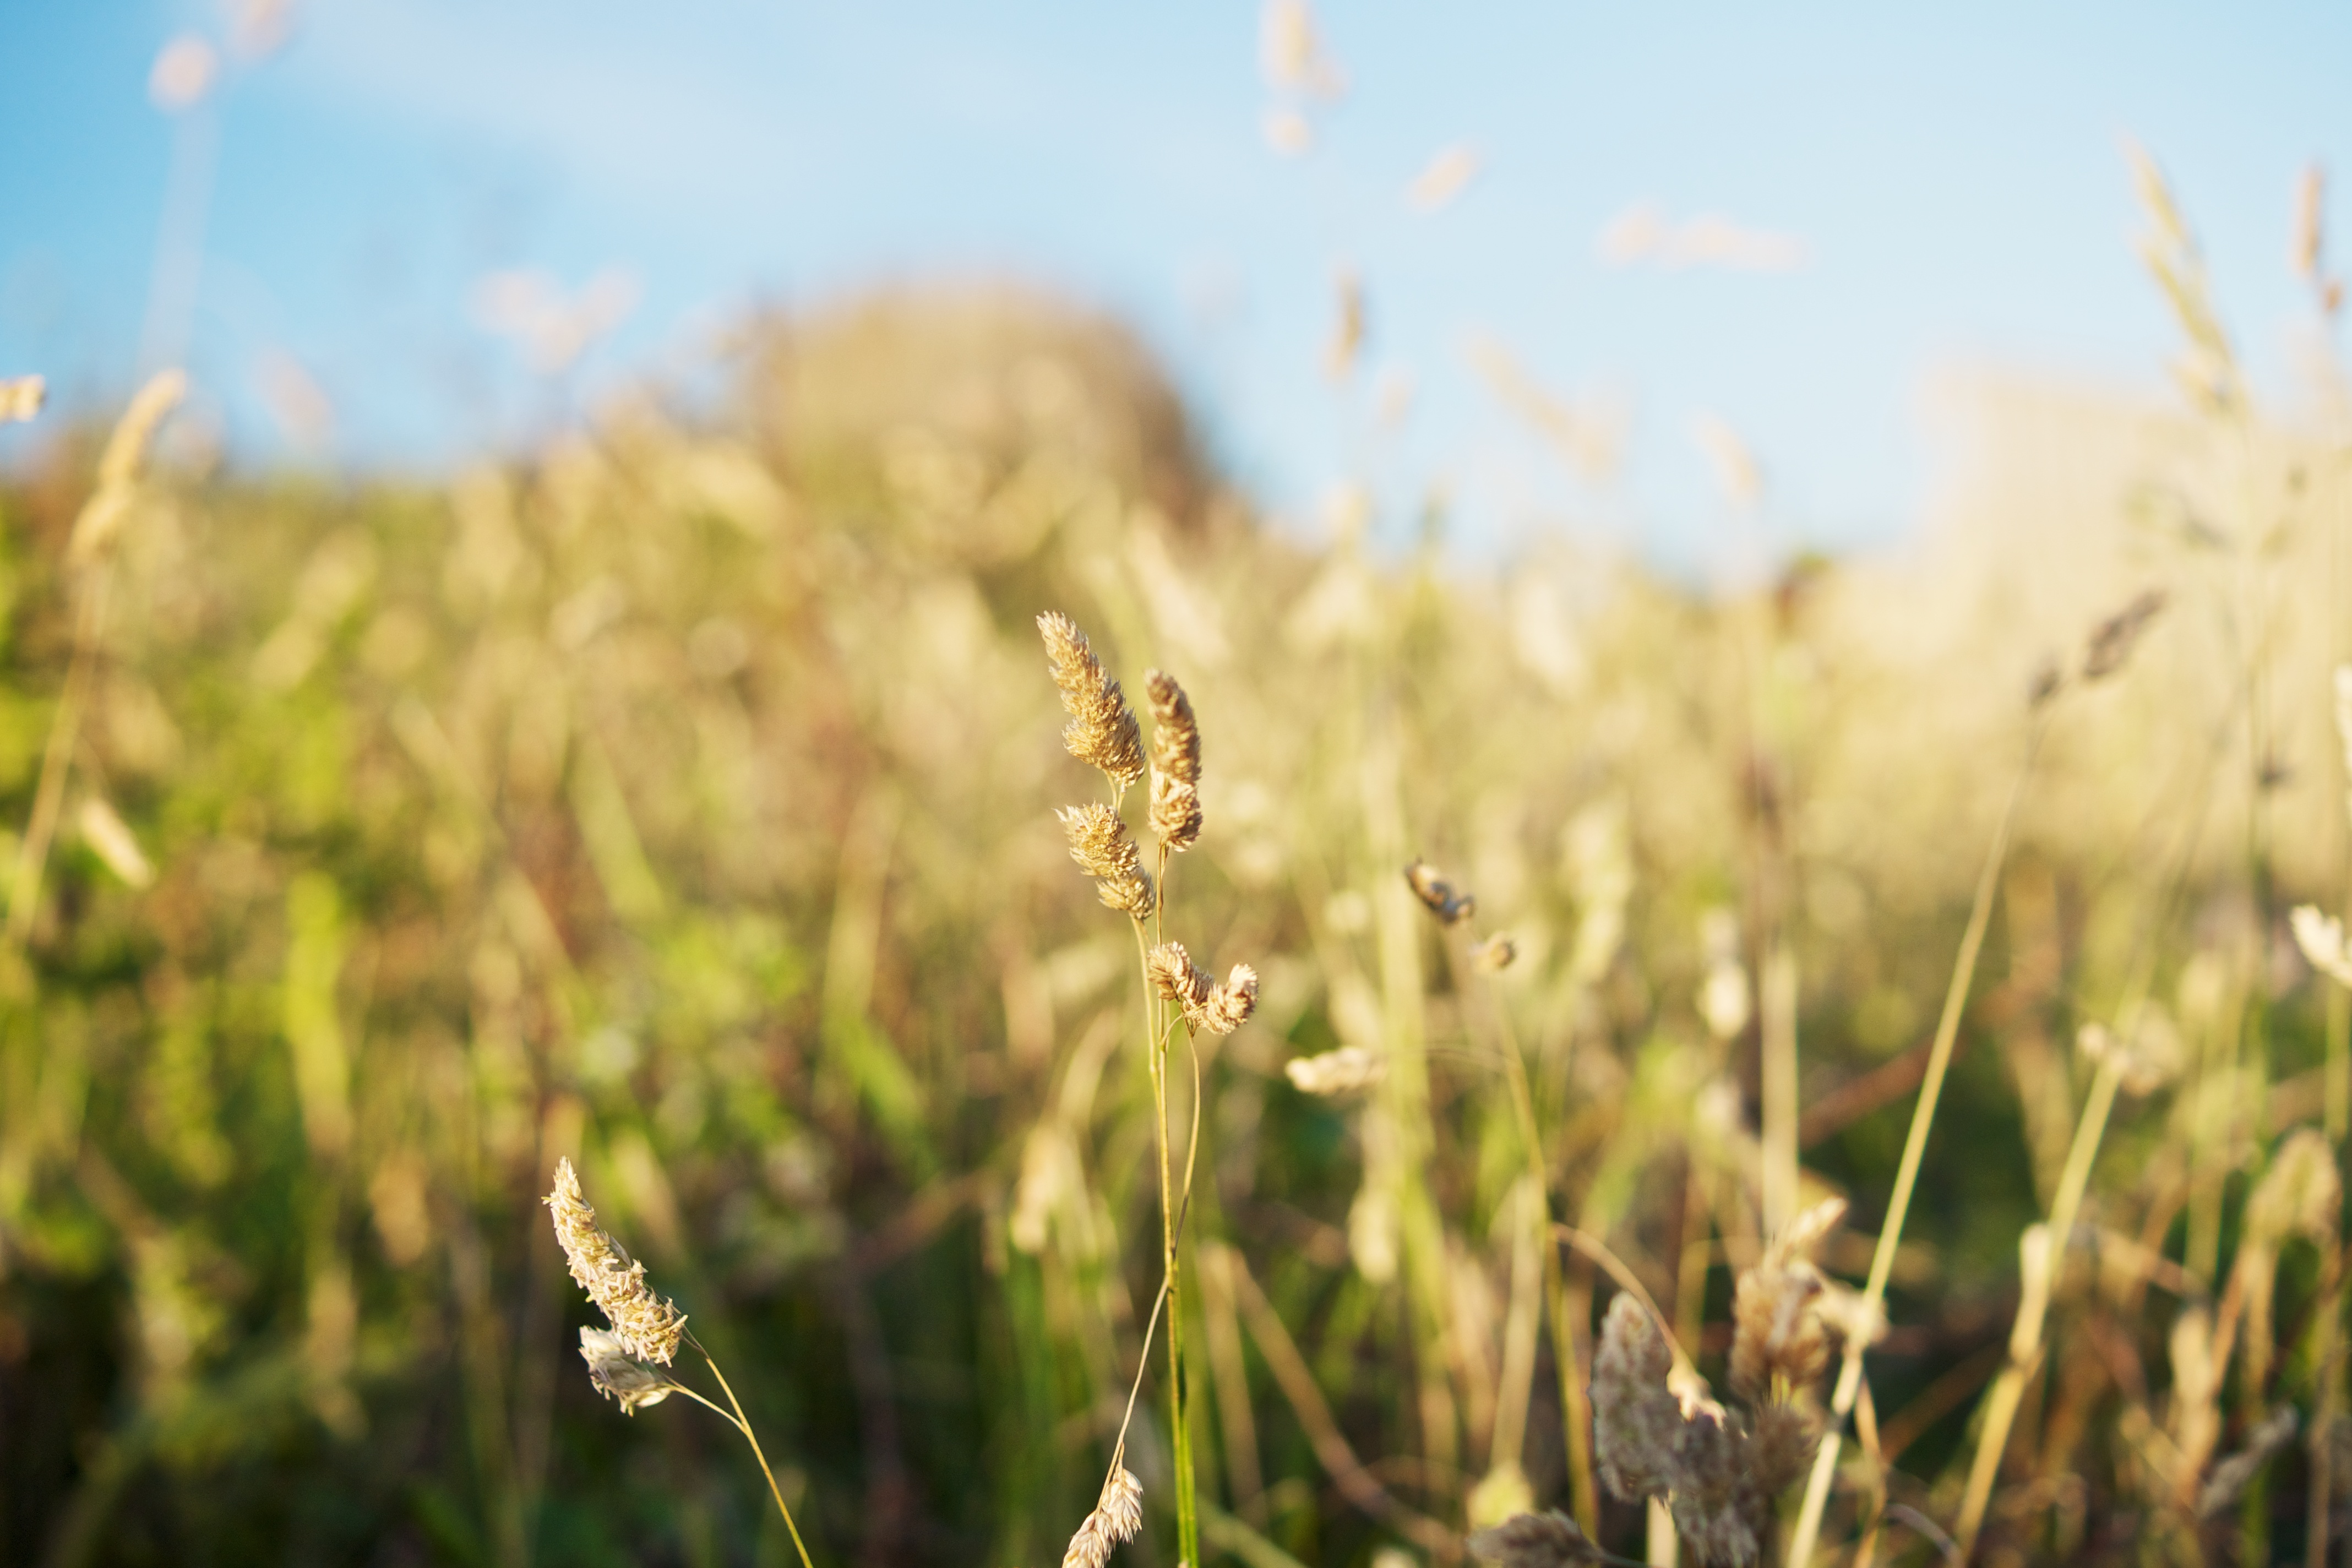
nature, grass, plant, field, meadow, wheat, prairie, sunlight, flower, food, crop, agriculture, flora, weed, grassland, sony, dof, cornwall, a700, mullion, flowering plant, beautyineverything, commodity, grass family, plant stem, land plant, phragmites, food grain